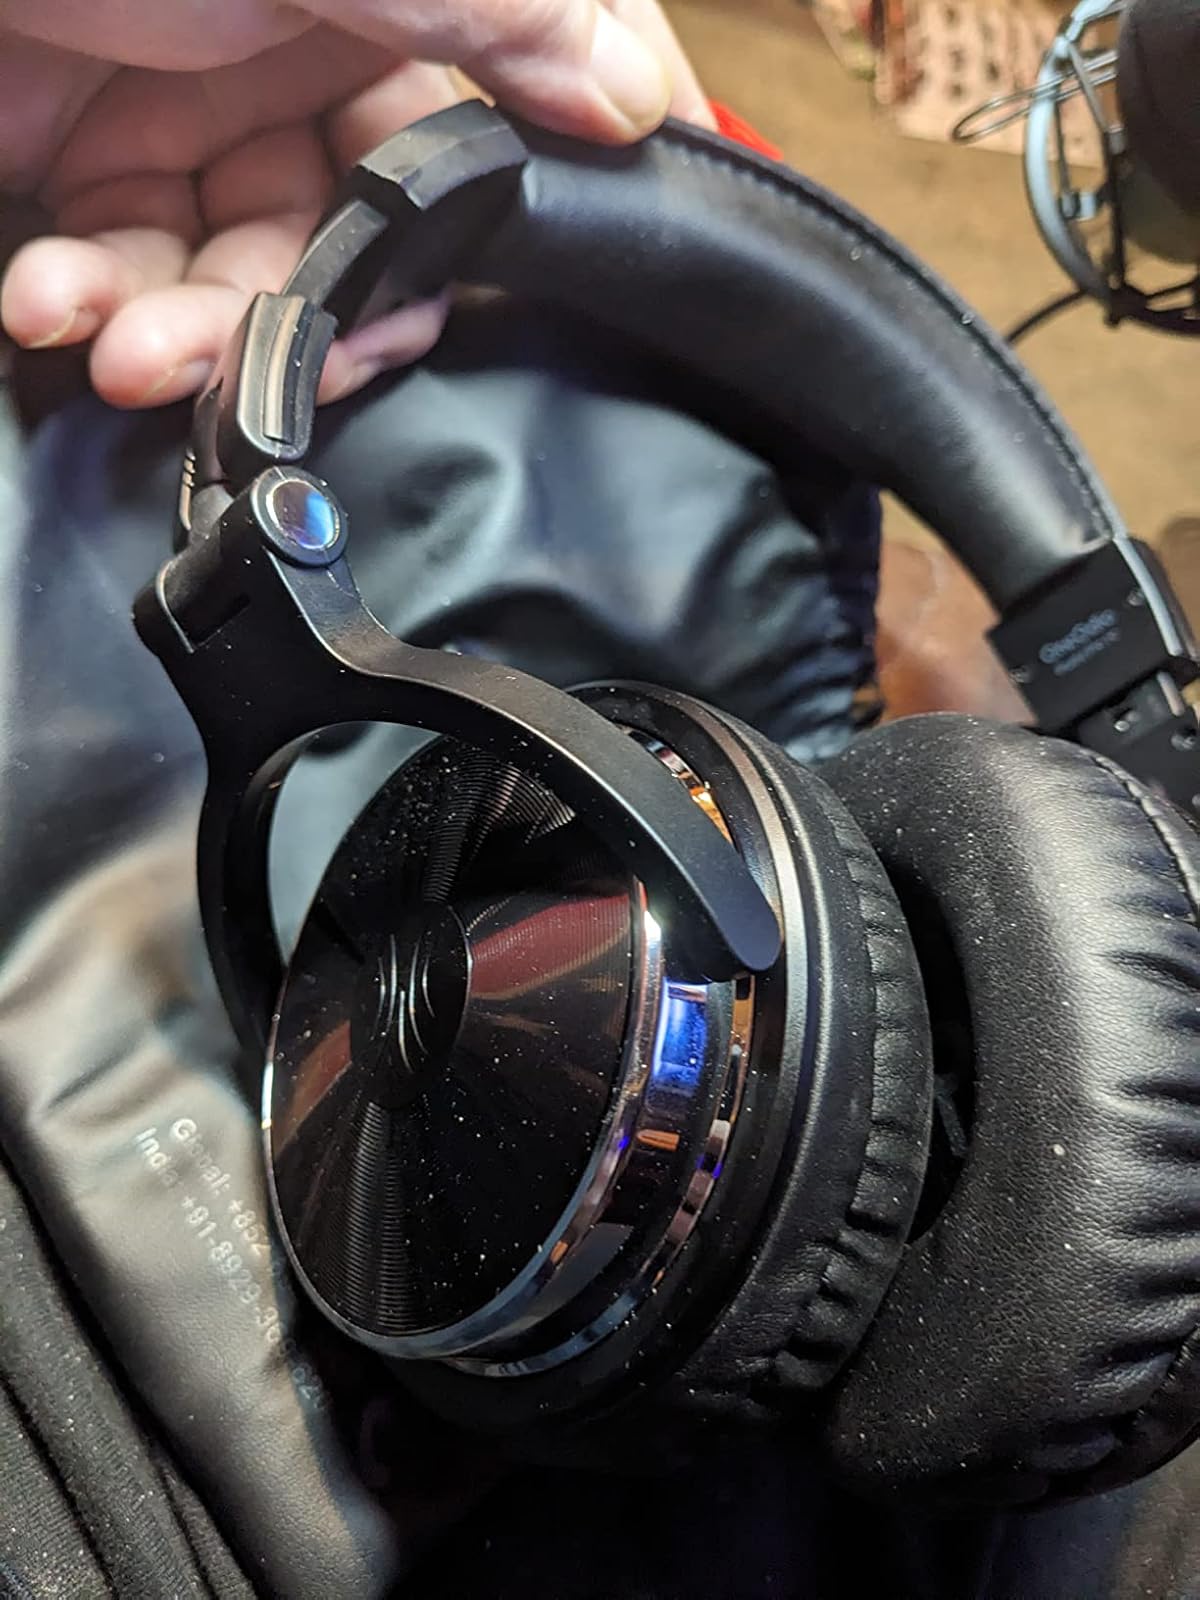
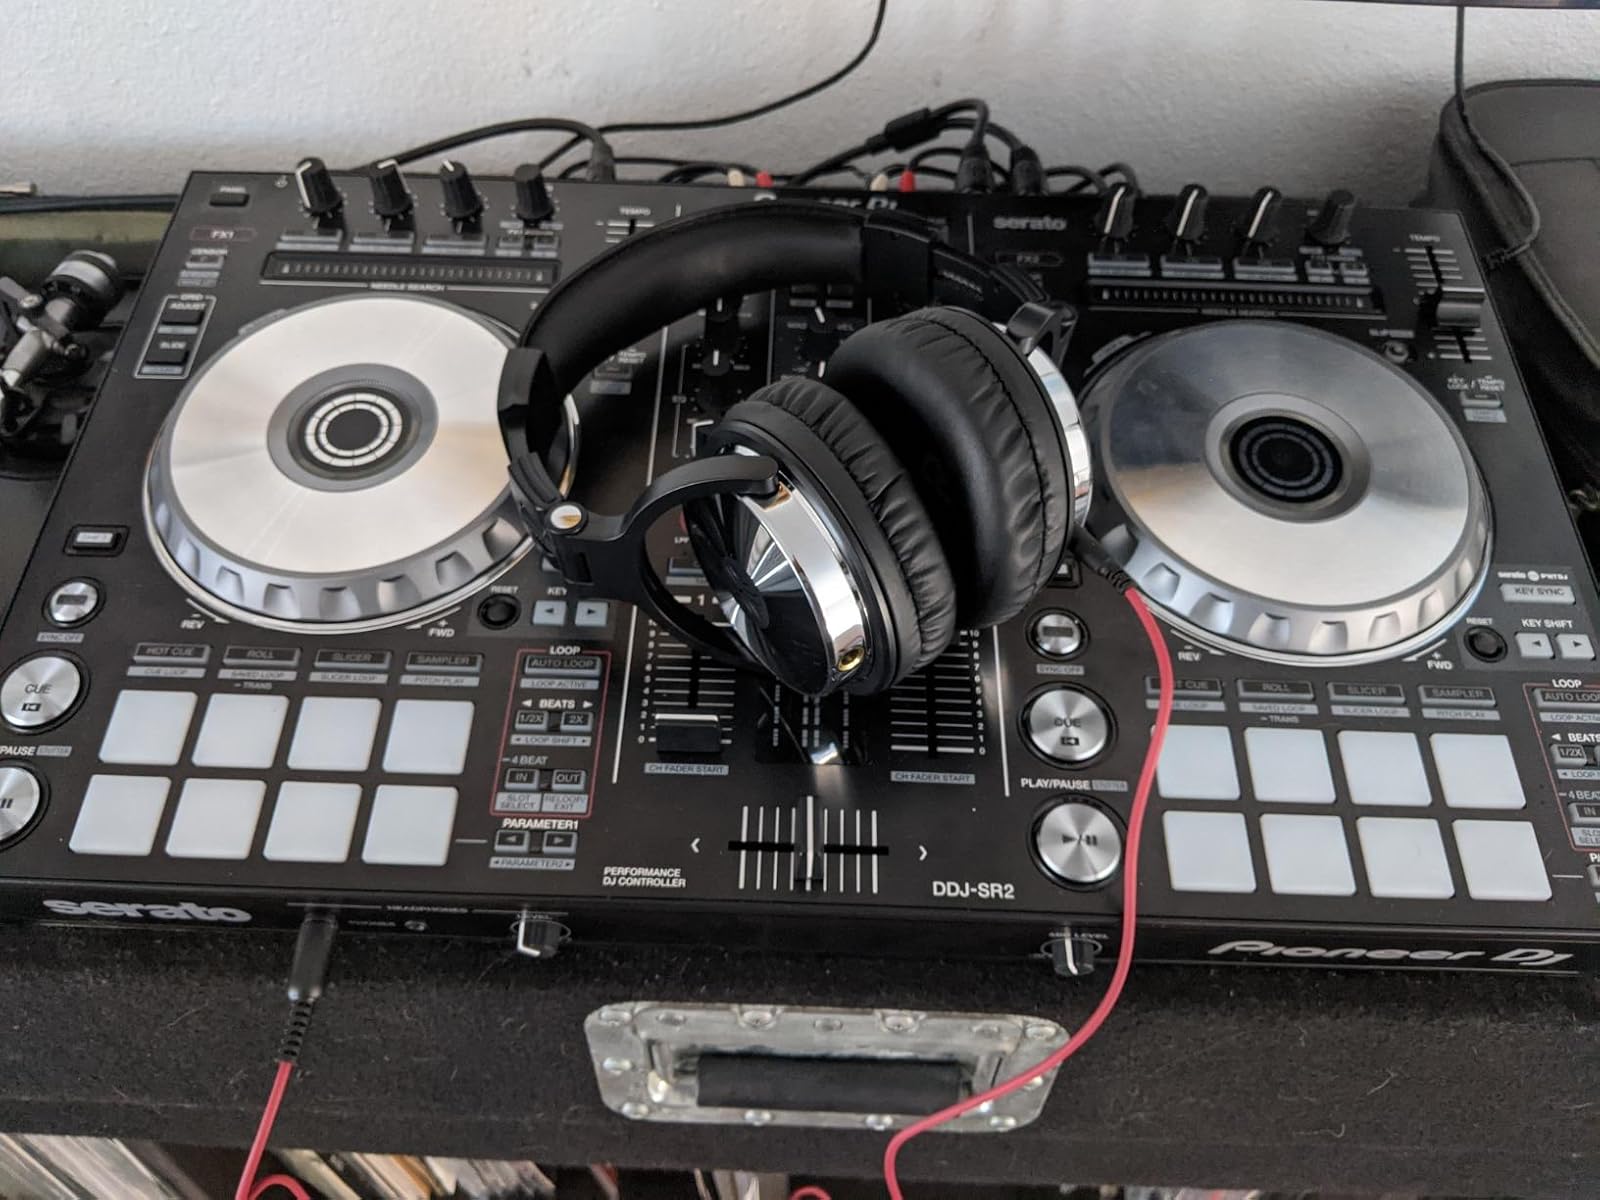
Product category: headphones
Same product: yes